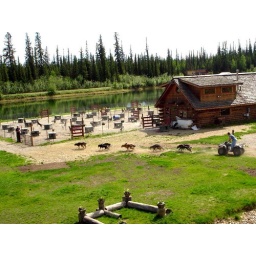
Riverboat excursion near Fairbanks. Susan Butcher's sled dog training camp. Note dogs pulling Susan on an ATV